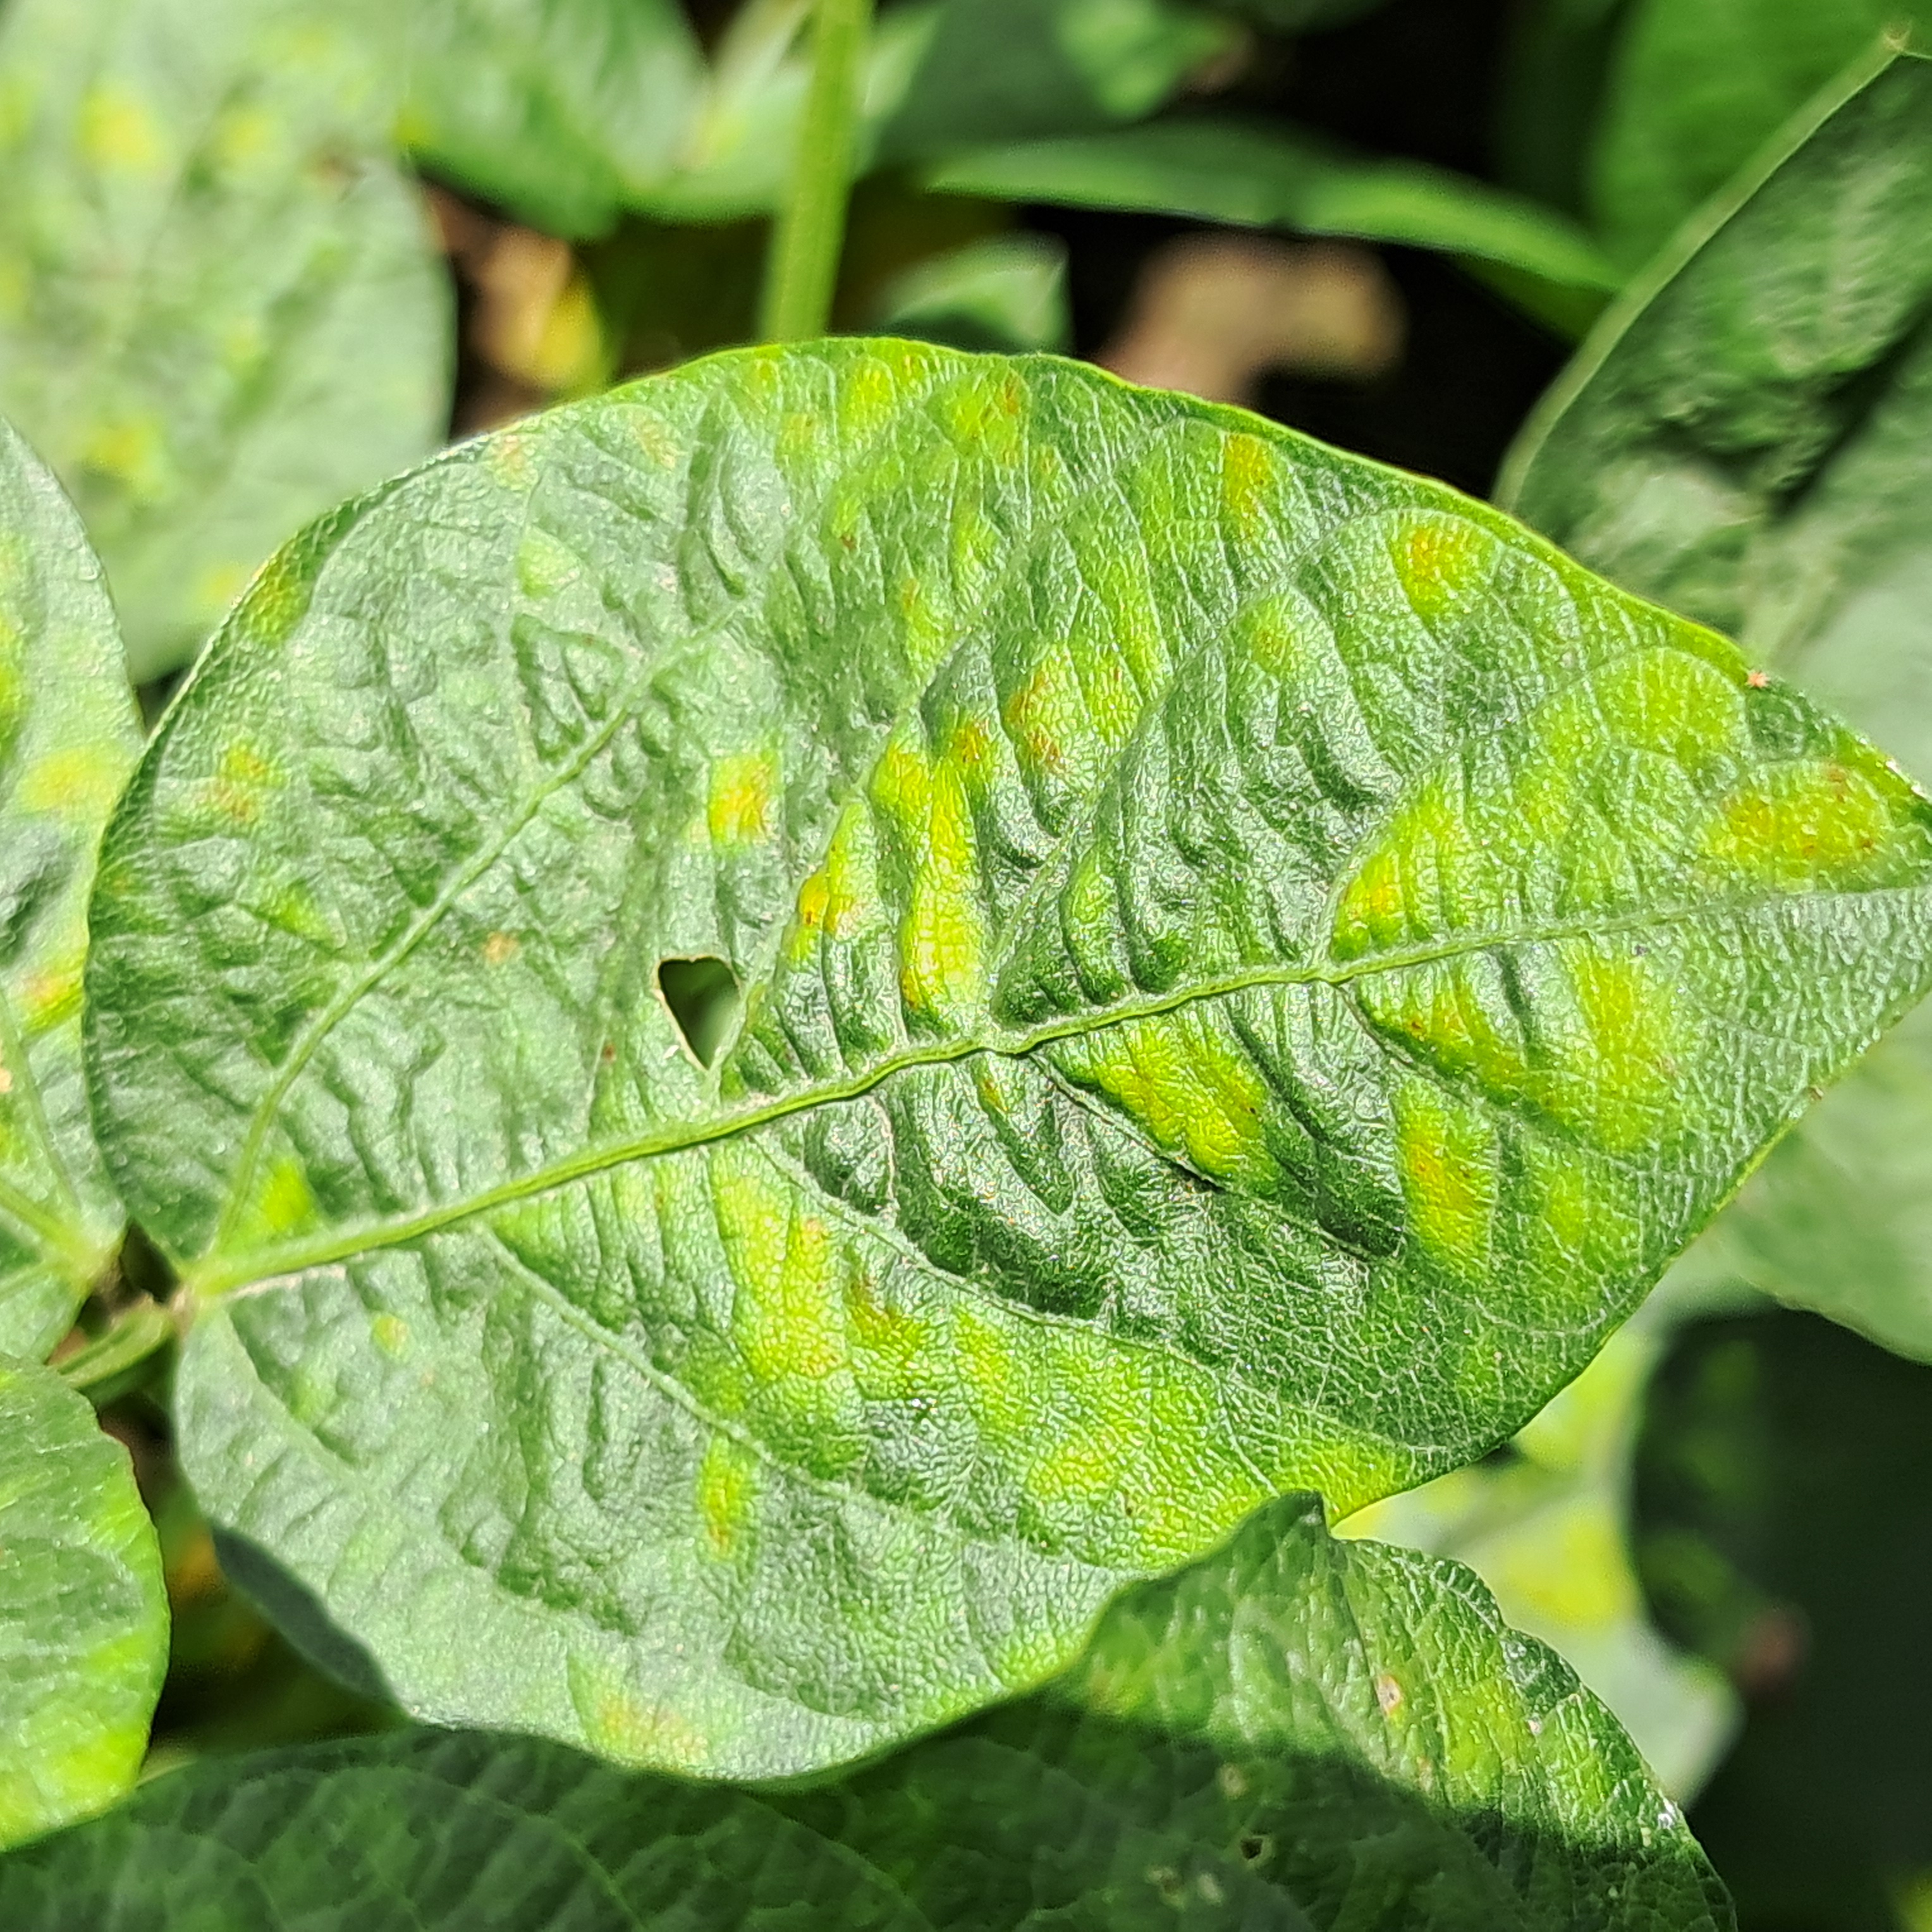
Label: Mosaic